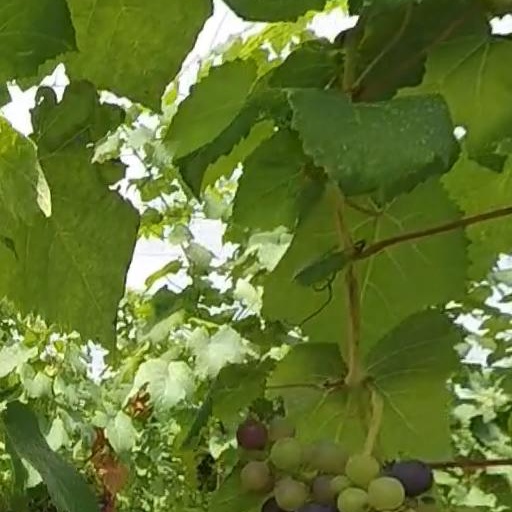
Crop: grape